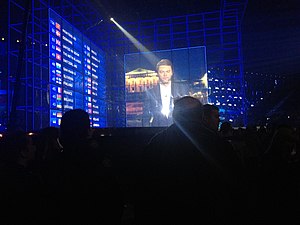
Eurovision Song Contest 2014 / Deltagere og resultater / Semifinaler
Pointgivning på scenen i B&W Hallerne.
"Eurovision Song Contest 2014 var den 59. udgave af Eurovision Song Contest. Konkurrencen blev afholdt i København, efter at danske Emmelie de Forest vandt Eurovision Song Contest 2013 med sangen ""Only Teardrops"". Det var dermed tredje gang, at Danmark var vært for konkurrencen efter tidligere at have afholdt den i 1964 og 2001. Sloganet for konkurrencen var #JoinUs.